Tim Hiller

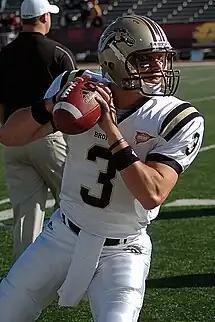
Hiller during his time at Western Michigan University

Tim Hiller (born December 13, 1986) is an American former professional football quarterback. He played college football for the Western Michigan Broncos. He was signed by the Indianapolis Colts as an undrafted free agent in 2010. After his playing days, Hiller worked as head football coach at Gull Lake High School in Richland, Michigan.